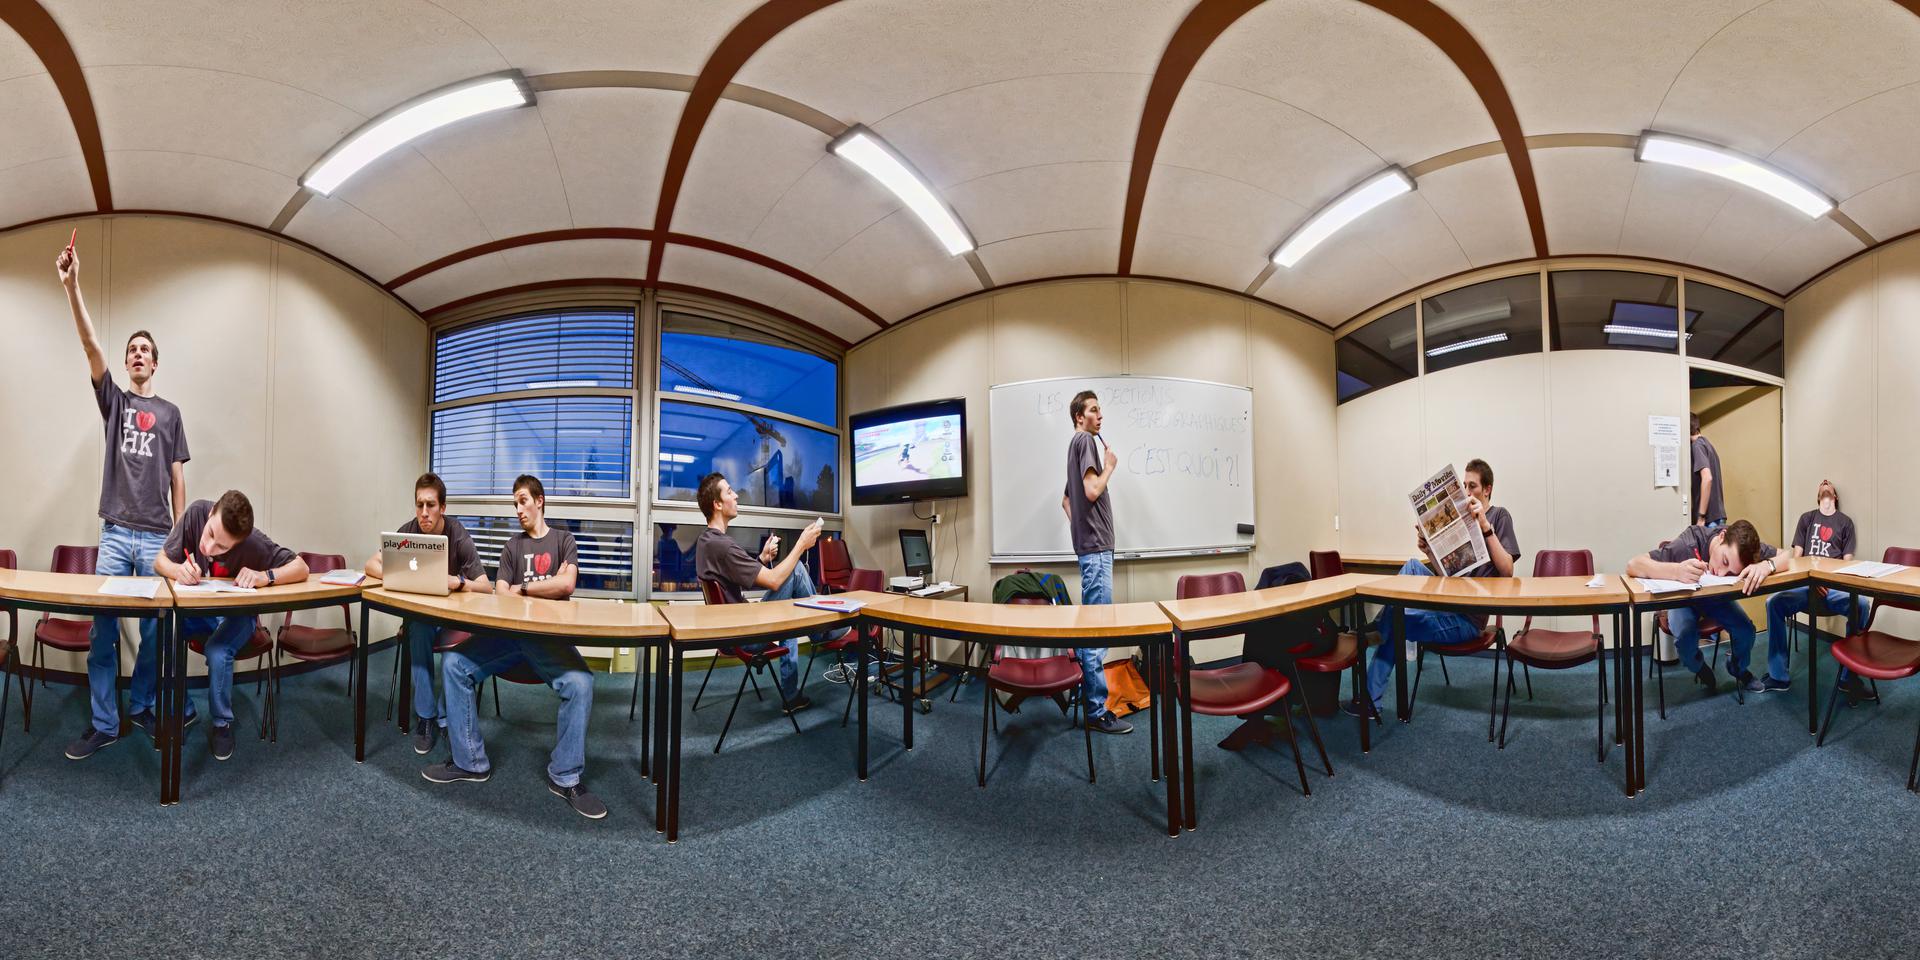
Referred object: the wall-mounted TV screen

Referred object: the wall-mounted flat-screen TV